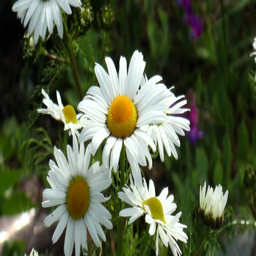
large white daisies swaying in the wind , among other plant stems